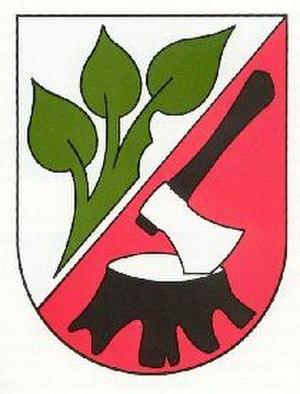
Alberschwende est une commune autrichienne du district de Brégence dans le Vorarlberg.